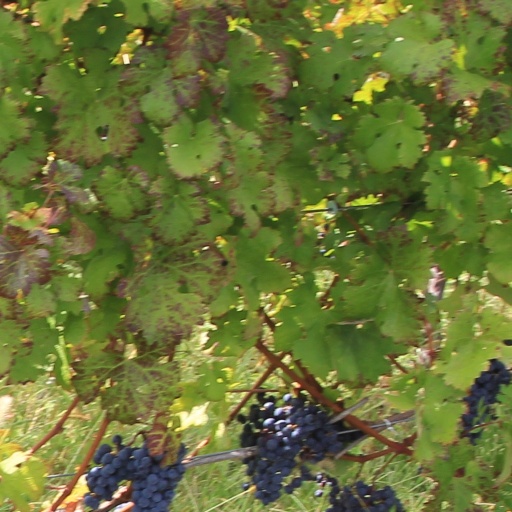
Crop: grape